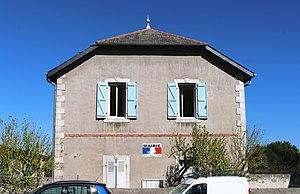
Mairie de Montégut (Hautes-Pyrénées)
Montégut est une commune française située dans le département des Hautes-Pyrénées, en région Occitanie.